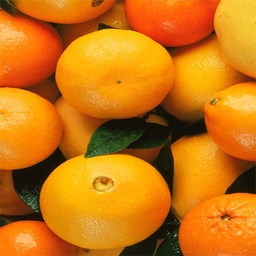
Label: Orange